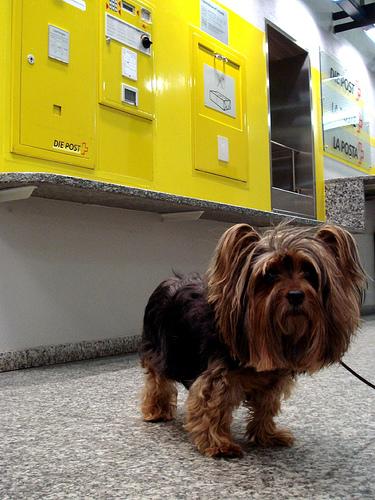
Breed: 231-n000081-silky_terrier